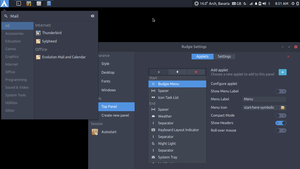
Budgie est un environnement de bureau qui utilise les technologies GNOME telles que GTK+. Il est développé par le projet Solus ainsi que par des contributeurs provenant de nombreuses communautés comme openSUSE Tumbleweed, Arch Linux et Ubuntu Budgie.